Jamón ibérico

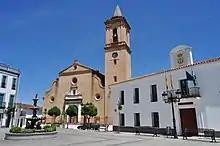
The locality of Jabugo is entirely dedicated to "jamón" production.

Meaning literally 'black foot or paw', pata negra is a commercial label for jamón ibérico. In colloquial Spanish and popular culture, it is used as a superlative or synonym of "the best".